2012 Football League Two play-off final

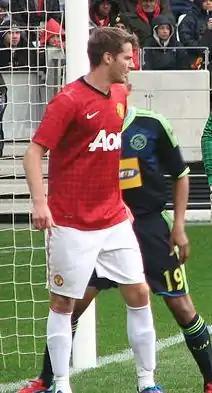
Nick Powell "pictured playing for Manchester United" scored the opening goal for Crewe.

The match kicked off around 3p.m. on 27 May 2012 in front of a crowd of 24,029. The first shot of the match came in the third minute from Cheltenham's Mohamed but it was wide of the Crewe goal. Seven minutes later, Powell won the ball and passed to Murphy whose shot from the edge of the penalty area was saved by Scott Brown in the Cheltenham goal, before Leitch-Smith struck the ball wide of the goalpost. In the 12th minute McGlashan's strike was saved by Crewe goalkeeper Steve Phillips. Three minutes later Powell scored to put Crewe 1–0 ahead: Kelvin Mellor found Powell, who beat a defender by flicking the ball up before striking a volley into the Cheltenham net from around . Goulding's long-range shot then struck the Crewe crossbar before rebounding to Burgess who missed the target. In the 25th minute, Goulding struck Burgess' flick-on into the Crewe net but the goal was disallowed for offside. Mohamed's 27th minute shot went high over the Crewe goal before Goulding's strike was over the bar six minutes later. Powell then struck a shot from distance wide of the goal in the 36th minute before Mellor's close-range header went over Cheltenham's crossbar five minutes later. Phillips then saved from a Goulding header before the referee blew the whistle for half-time with Crewe leading 1–0.